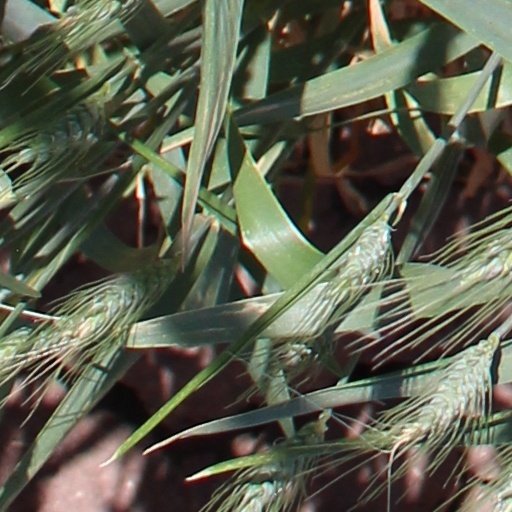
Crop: wheat